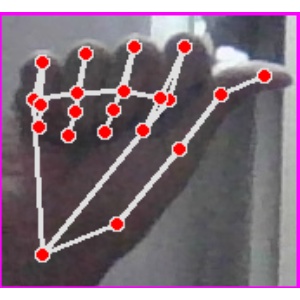
अक्षर: छ